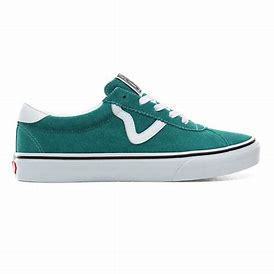
Brand: Vans
Model: Sport